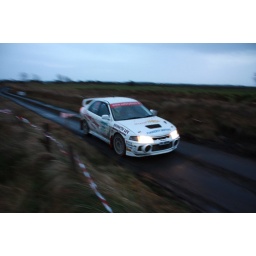
Bit dark, but I like the white car against the blurred and bleak background